Ronaldinho

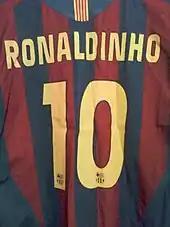
Barcelona 2005–06 season home shirt. Ronaldinho wore the number 10 for much of his club and international career.

On 24 March 2007, Ronaldinho scored twice in a 4–0 win over Chile, which marked his first goal since the 2005 Confederations Cup final and thus ended a scoreless streak that lasted nearly two years. He was not called up for the 2007 Copa América after asking to be excused from the tournament due to fatigue. On 18 October, he was controversially benched by Barcelona after he was late returning to Spain following Brazil's 5–0 friendly win over Ecuador. He and several Brazil players celebrated the win by partying through the night at a posh Rio de Janeiro nightclub. Ronaldinho left at 11 am the next morning, allegedly in the trunk of a car in order to avoid the media.